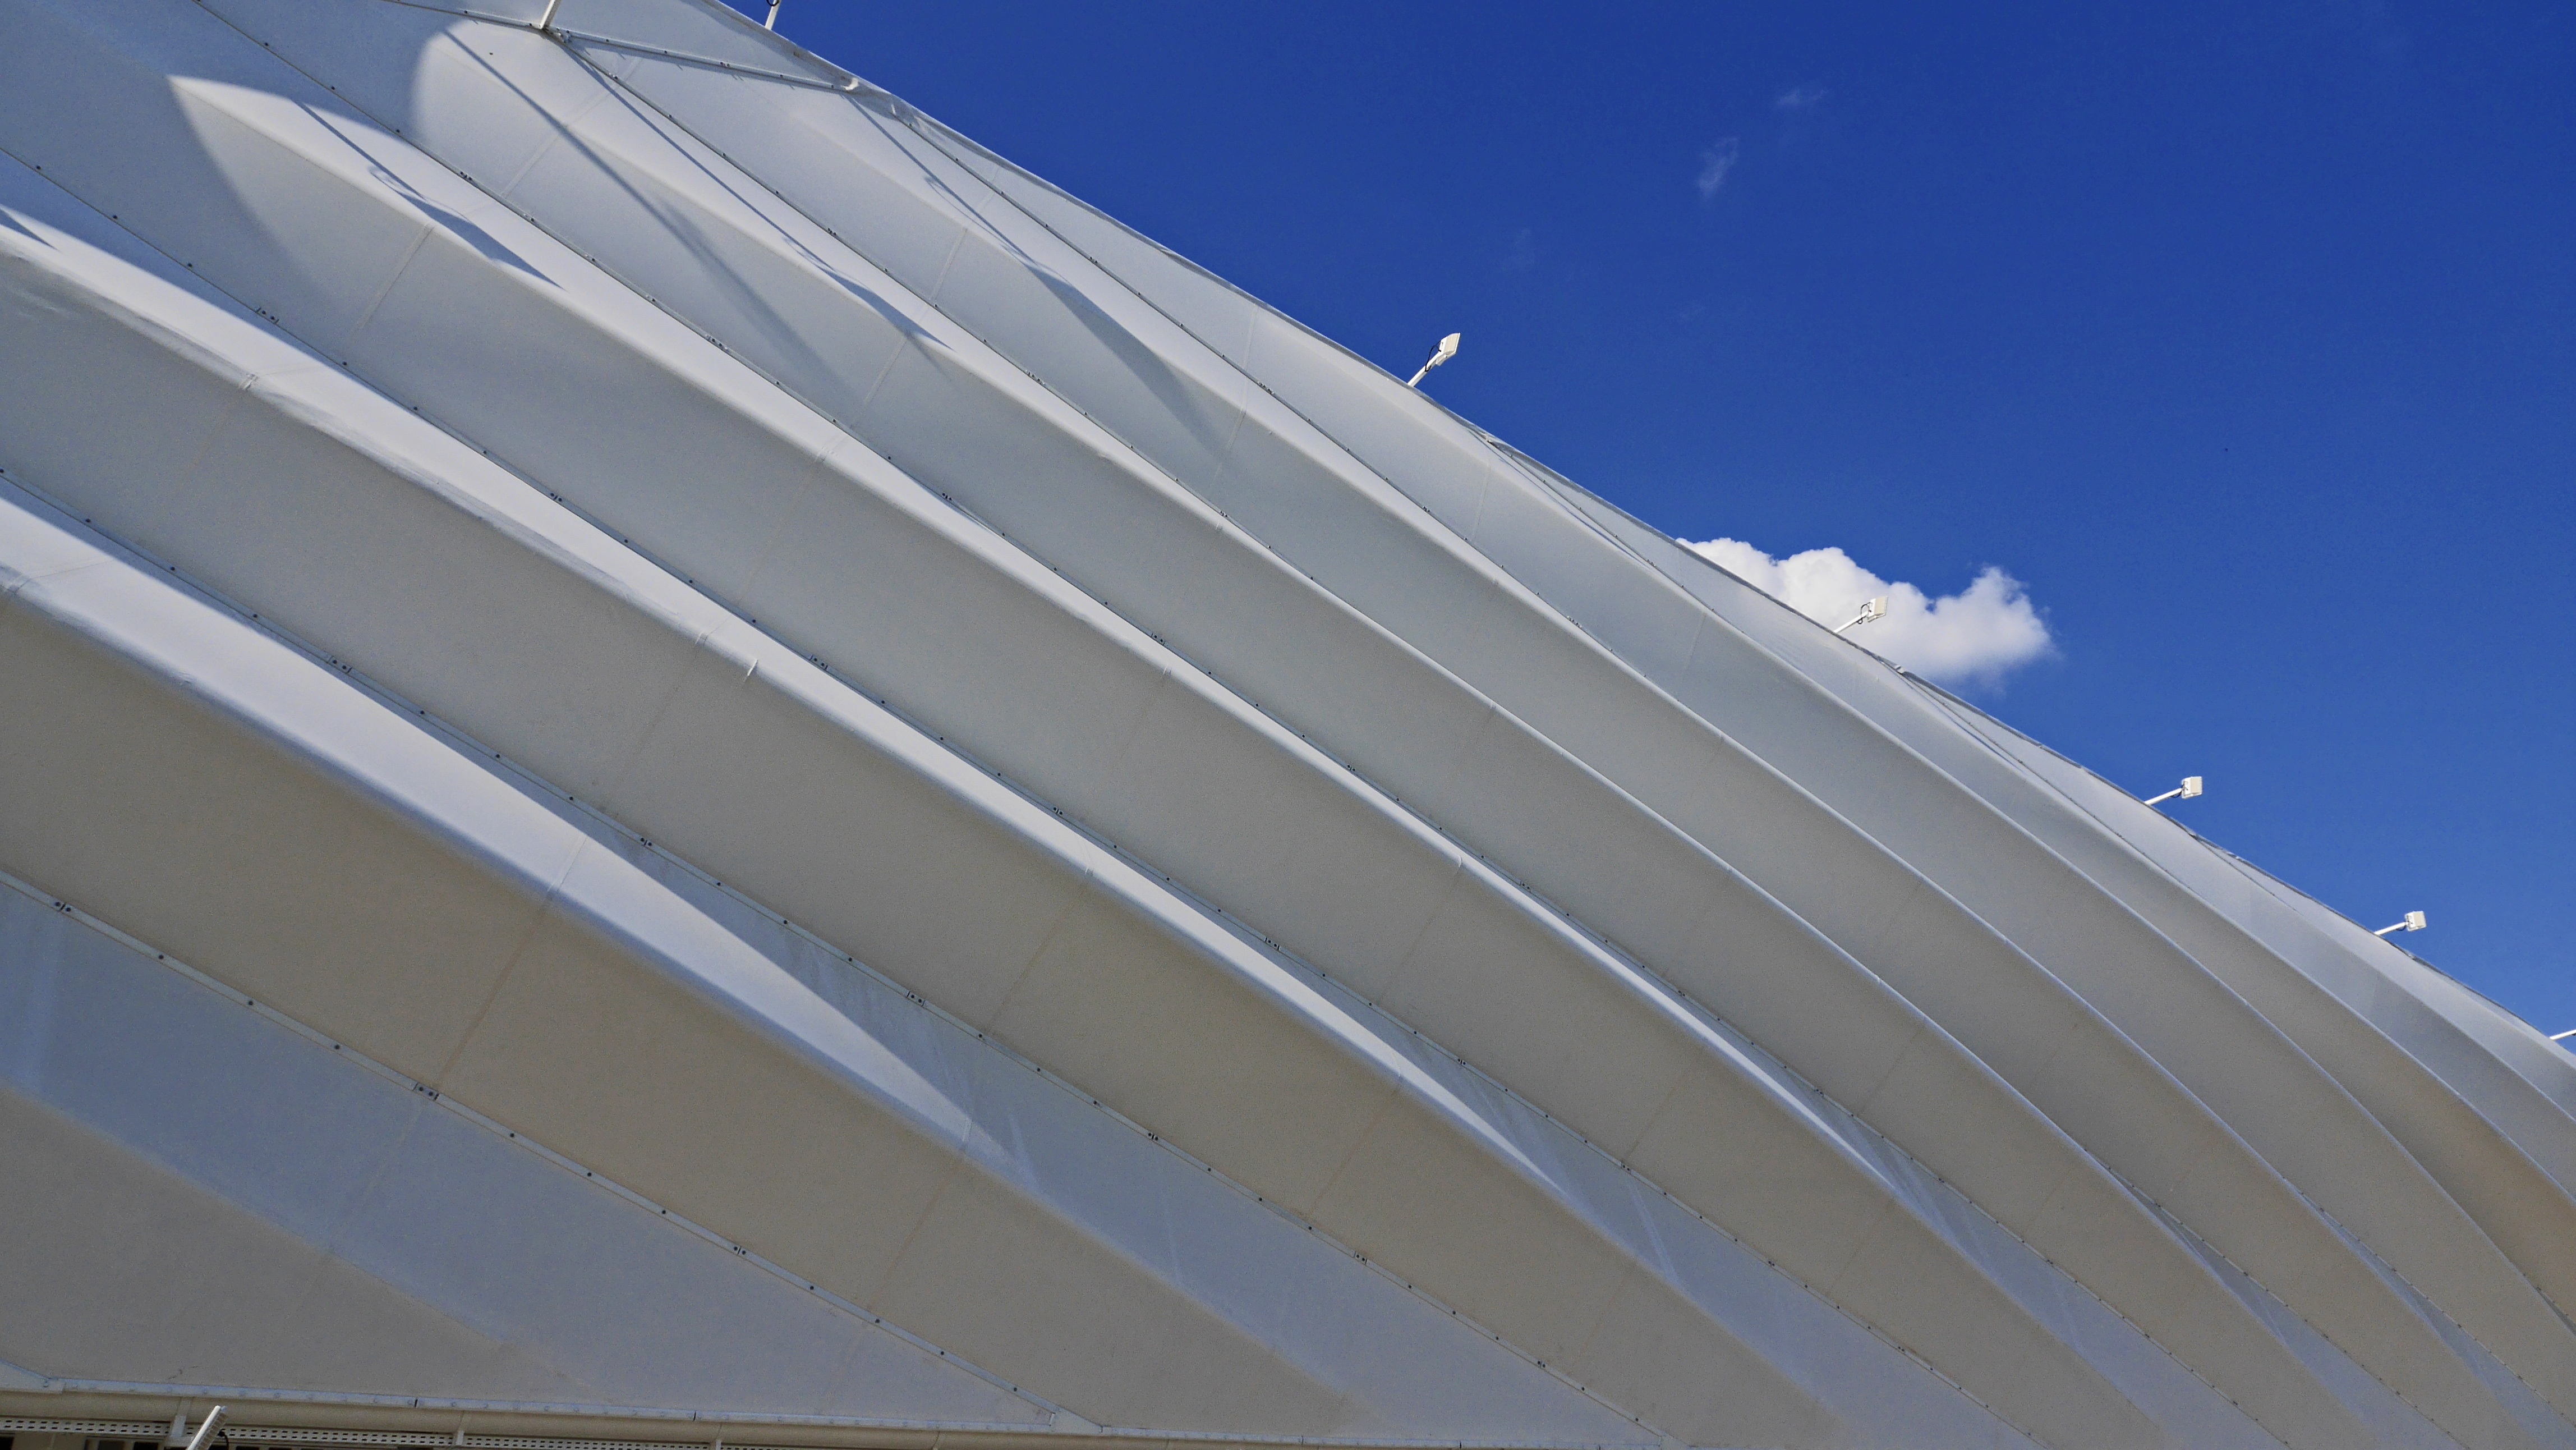
wing, architecture, structure, sky, sunlight, wind, roof, ceiling, line, mast, facade, blue, modern, stadium, debrecen hungary, daylighting, atmosphere of earth, outdoor structure